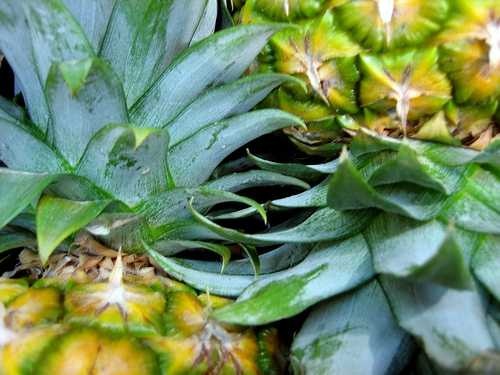
Label: Pineapple